Oculesics

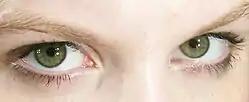
Green eyes

Oculesics, a subcategory of kinesics, is the study of eye movement, behavior, gaze, and eye-related nonverbal communication. The term's specific designation slightly varies apropos of the field of study (e.g., medicine or social science). Communication scholars use the term "oculesics" to refer to the investigation of culturally-fluctuating propensities and appreciations of visual attention, gaze and other implicitly effusive elements of the eyes. Comparatively, medical professionals may ascribe the same appellation to the measurement of a patient's ocular faculty, especially subsequent a cerebral or other injury (e.g., a concussion).